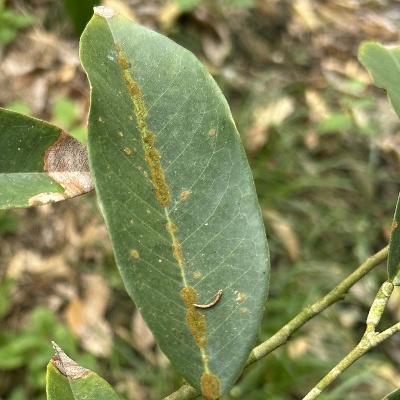
Label: Leaf_Algal